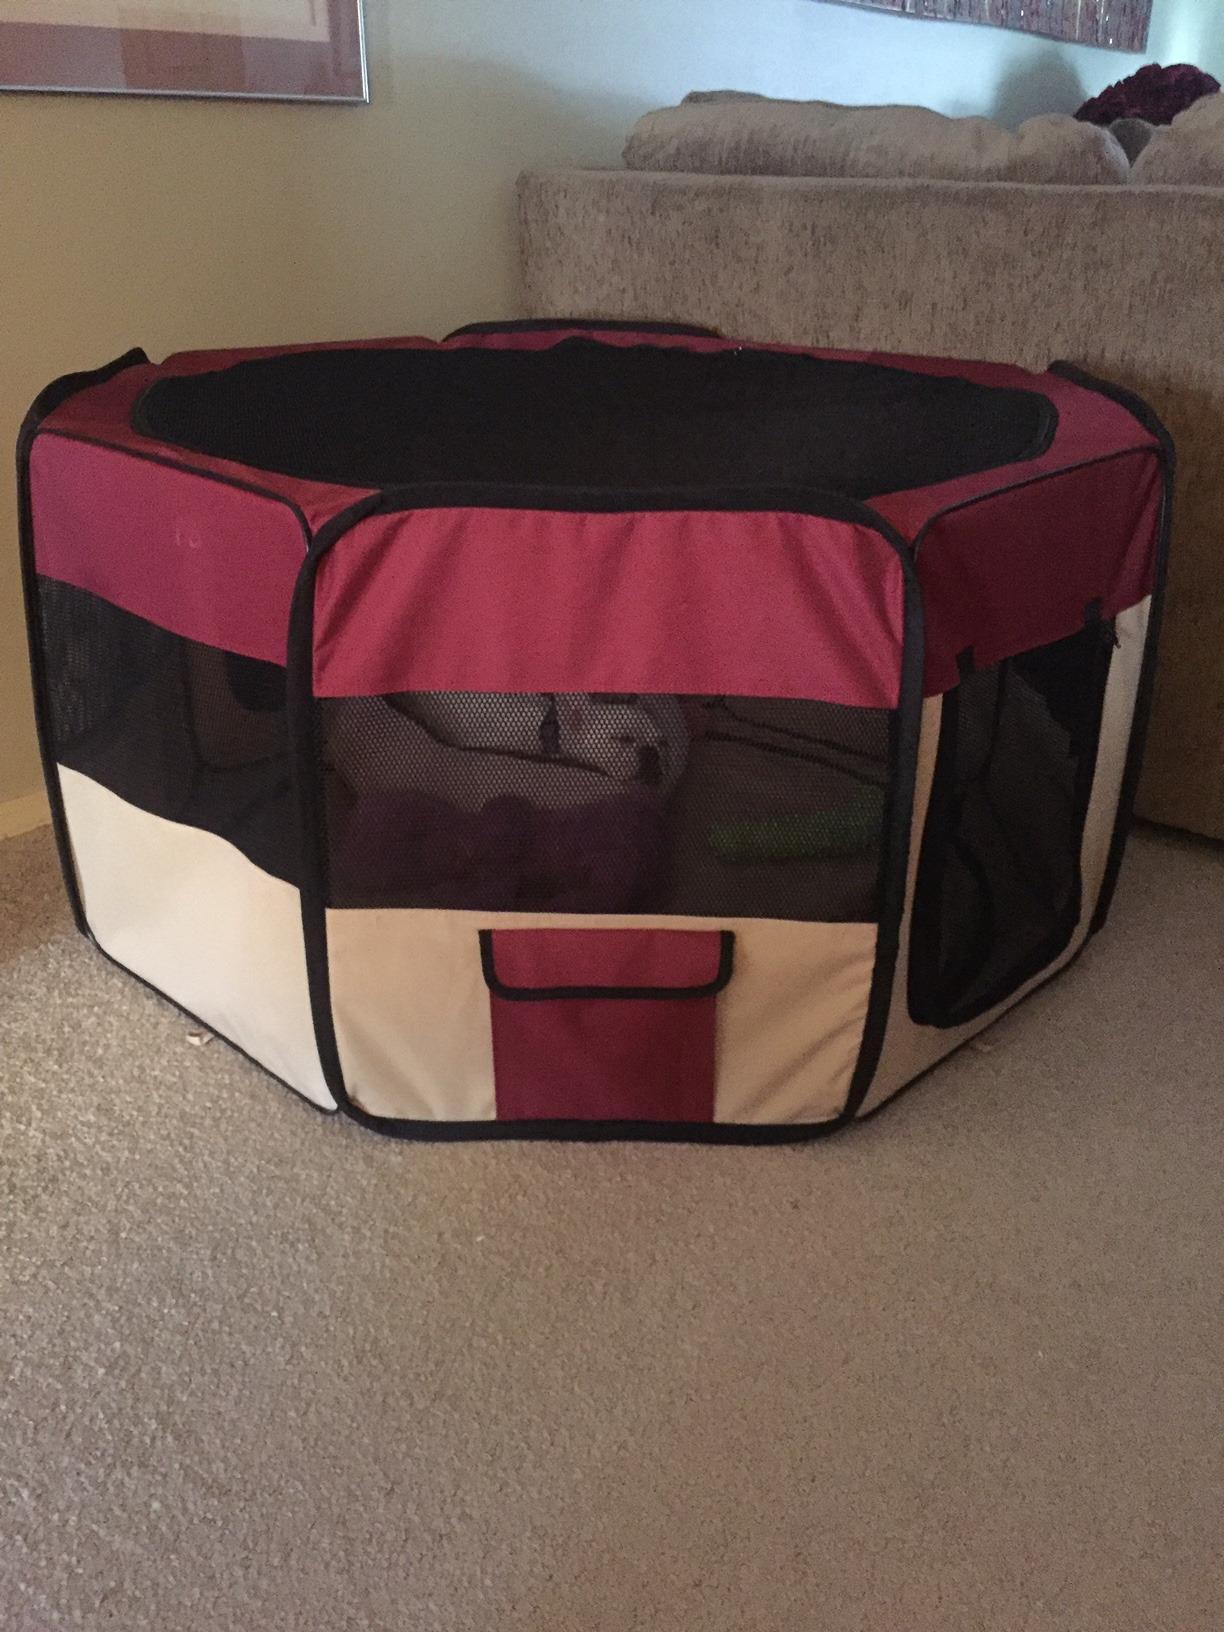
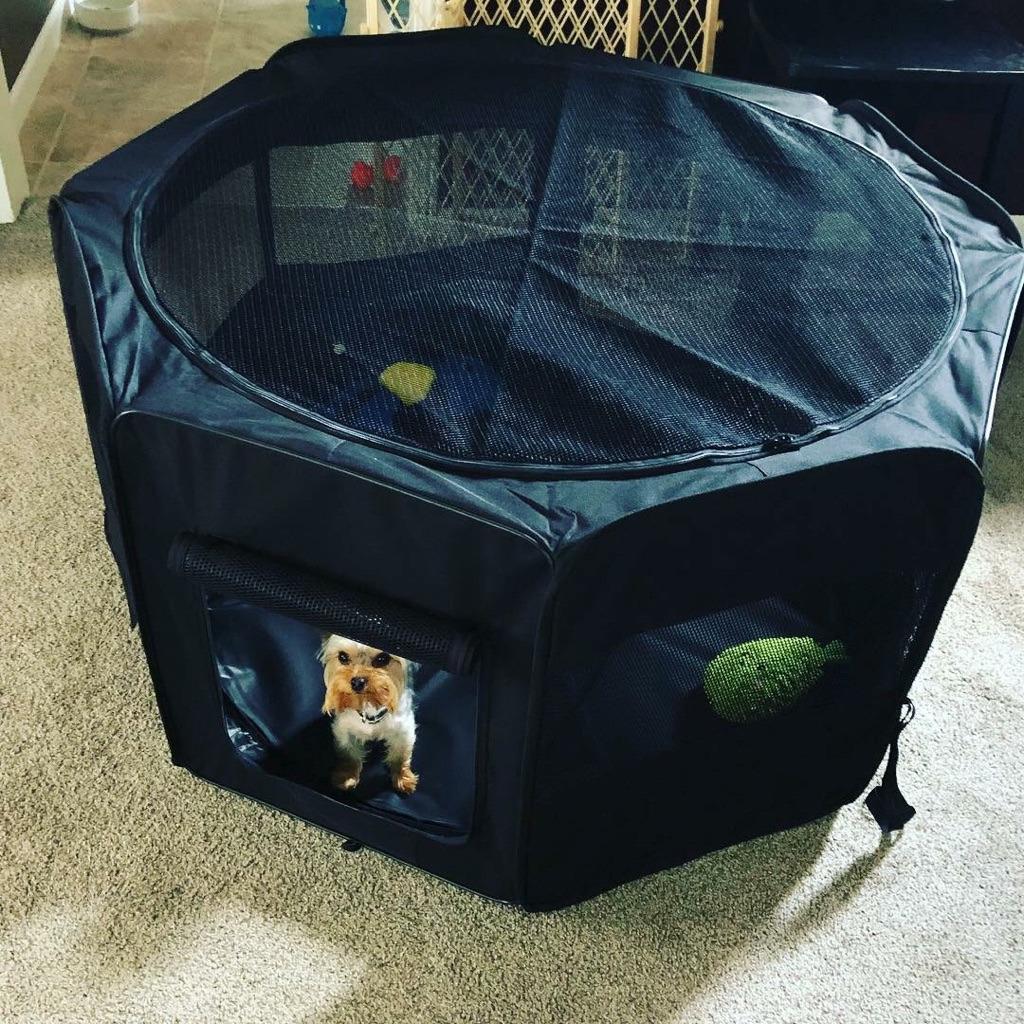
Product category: items_kennel
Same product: no